Footage

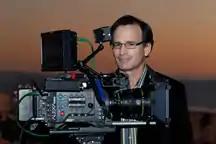
A movie camera

In filmmaking and video production, footage is raw, unedited material as originally filmed by a movie camera or recorded by a digital video camera, which typically must be edited to create a motion picture, video clip, television show, or similar completed work.